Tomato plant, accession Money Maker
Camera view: vertical (180 deg); turntable rotation: 180 degrees
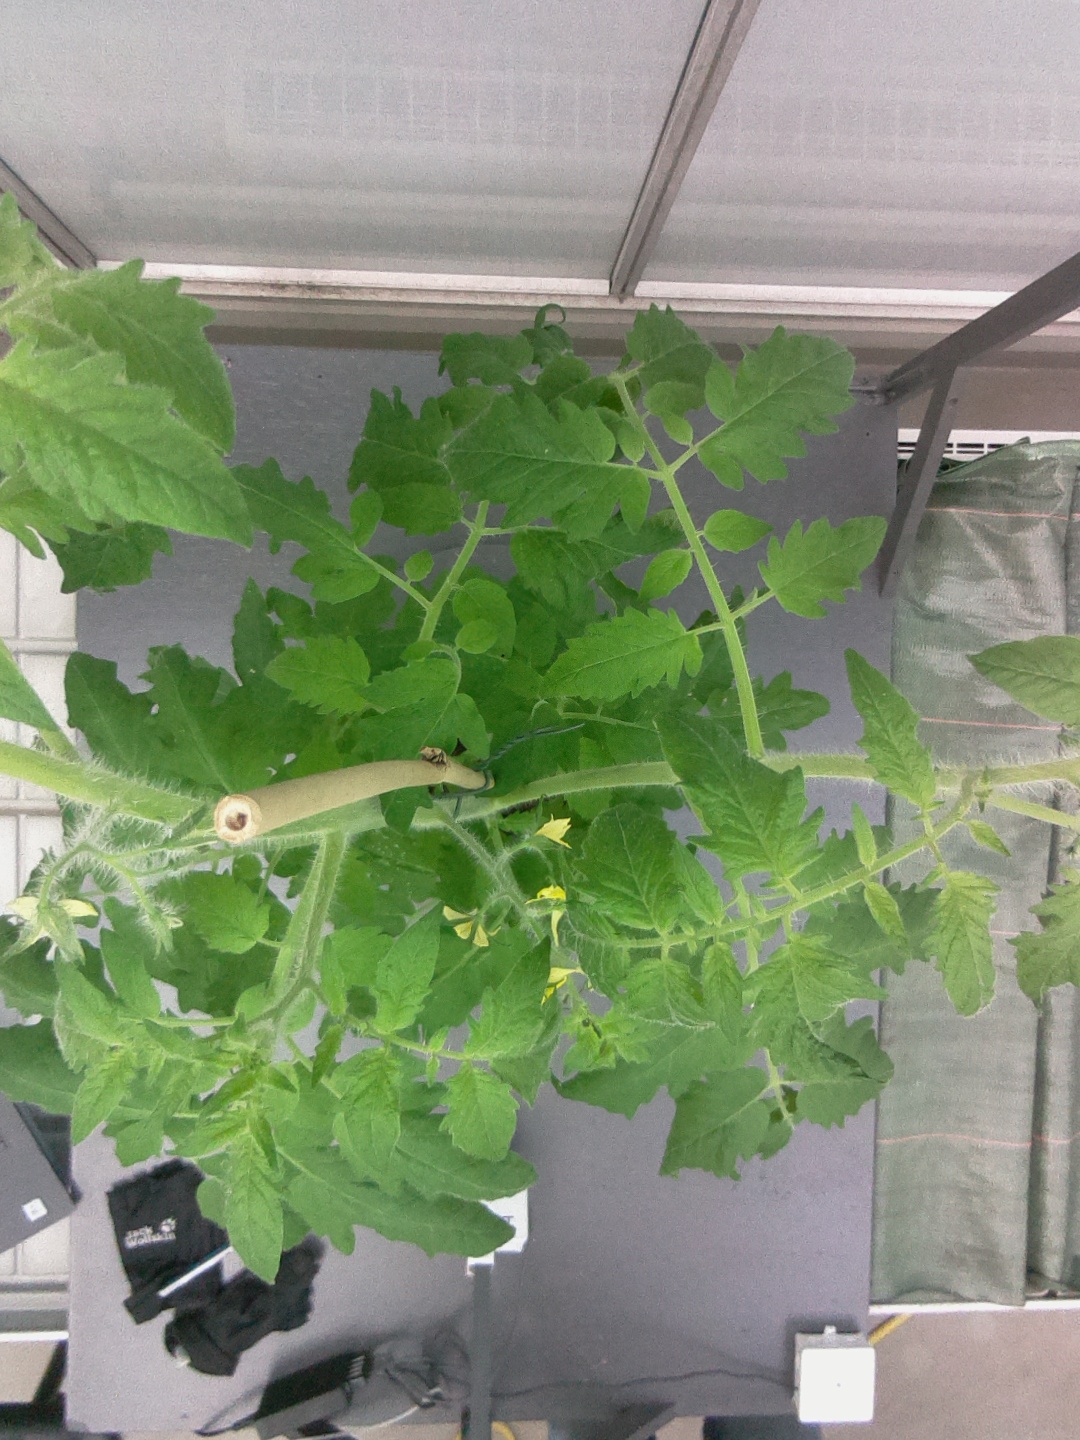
BBCH growth stage 61: 10%-20% of flowers open